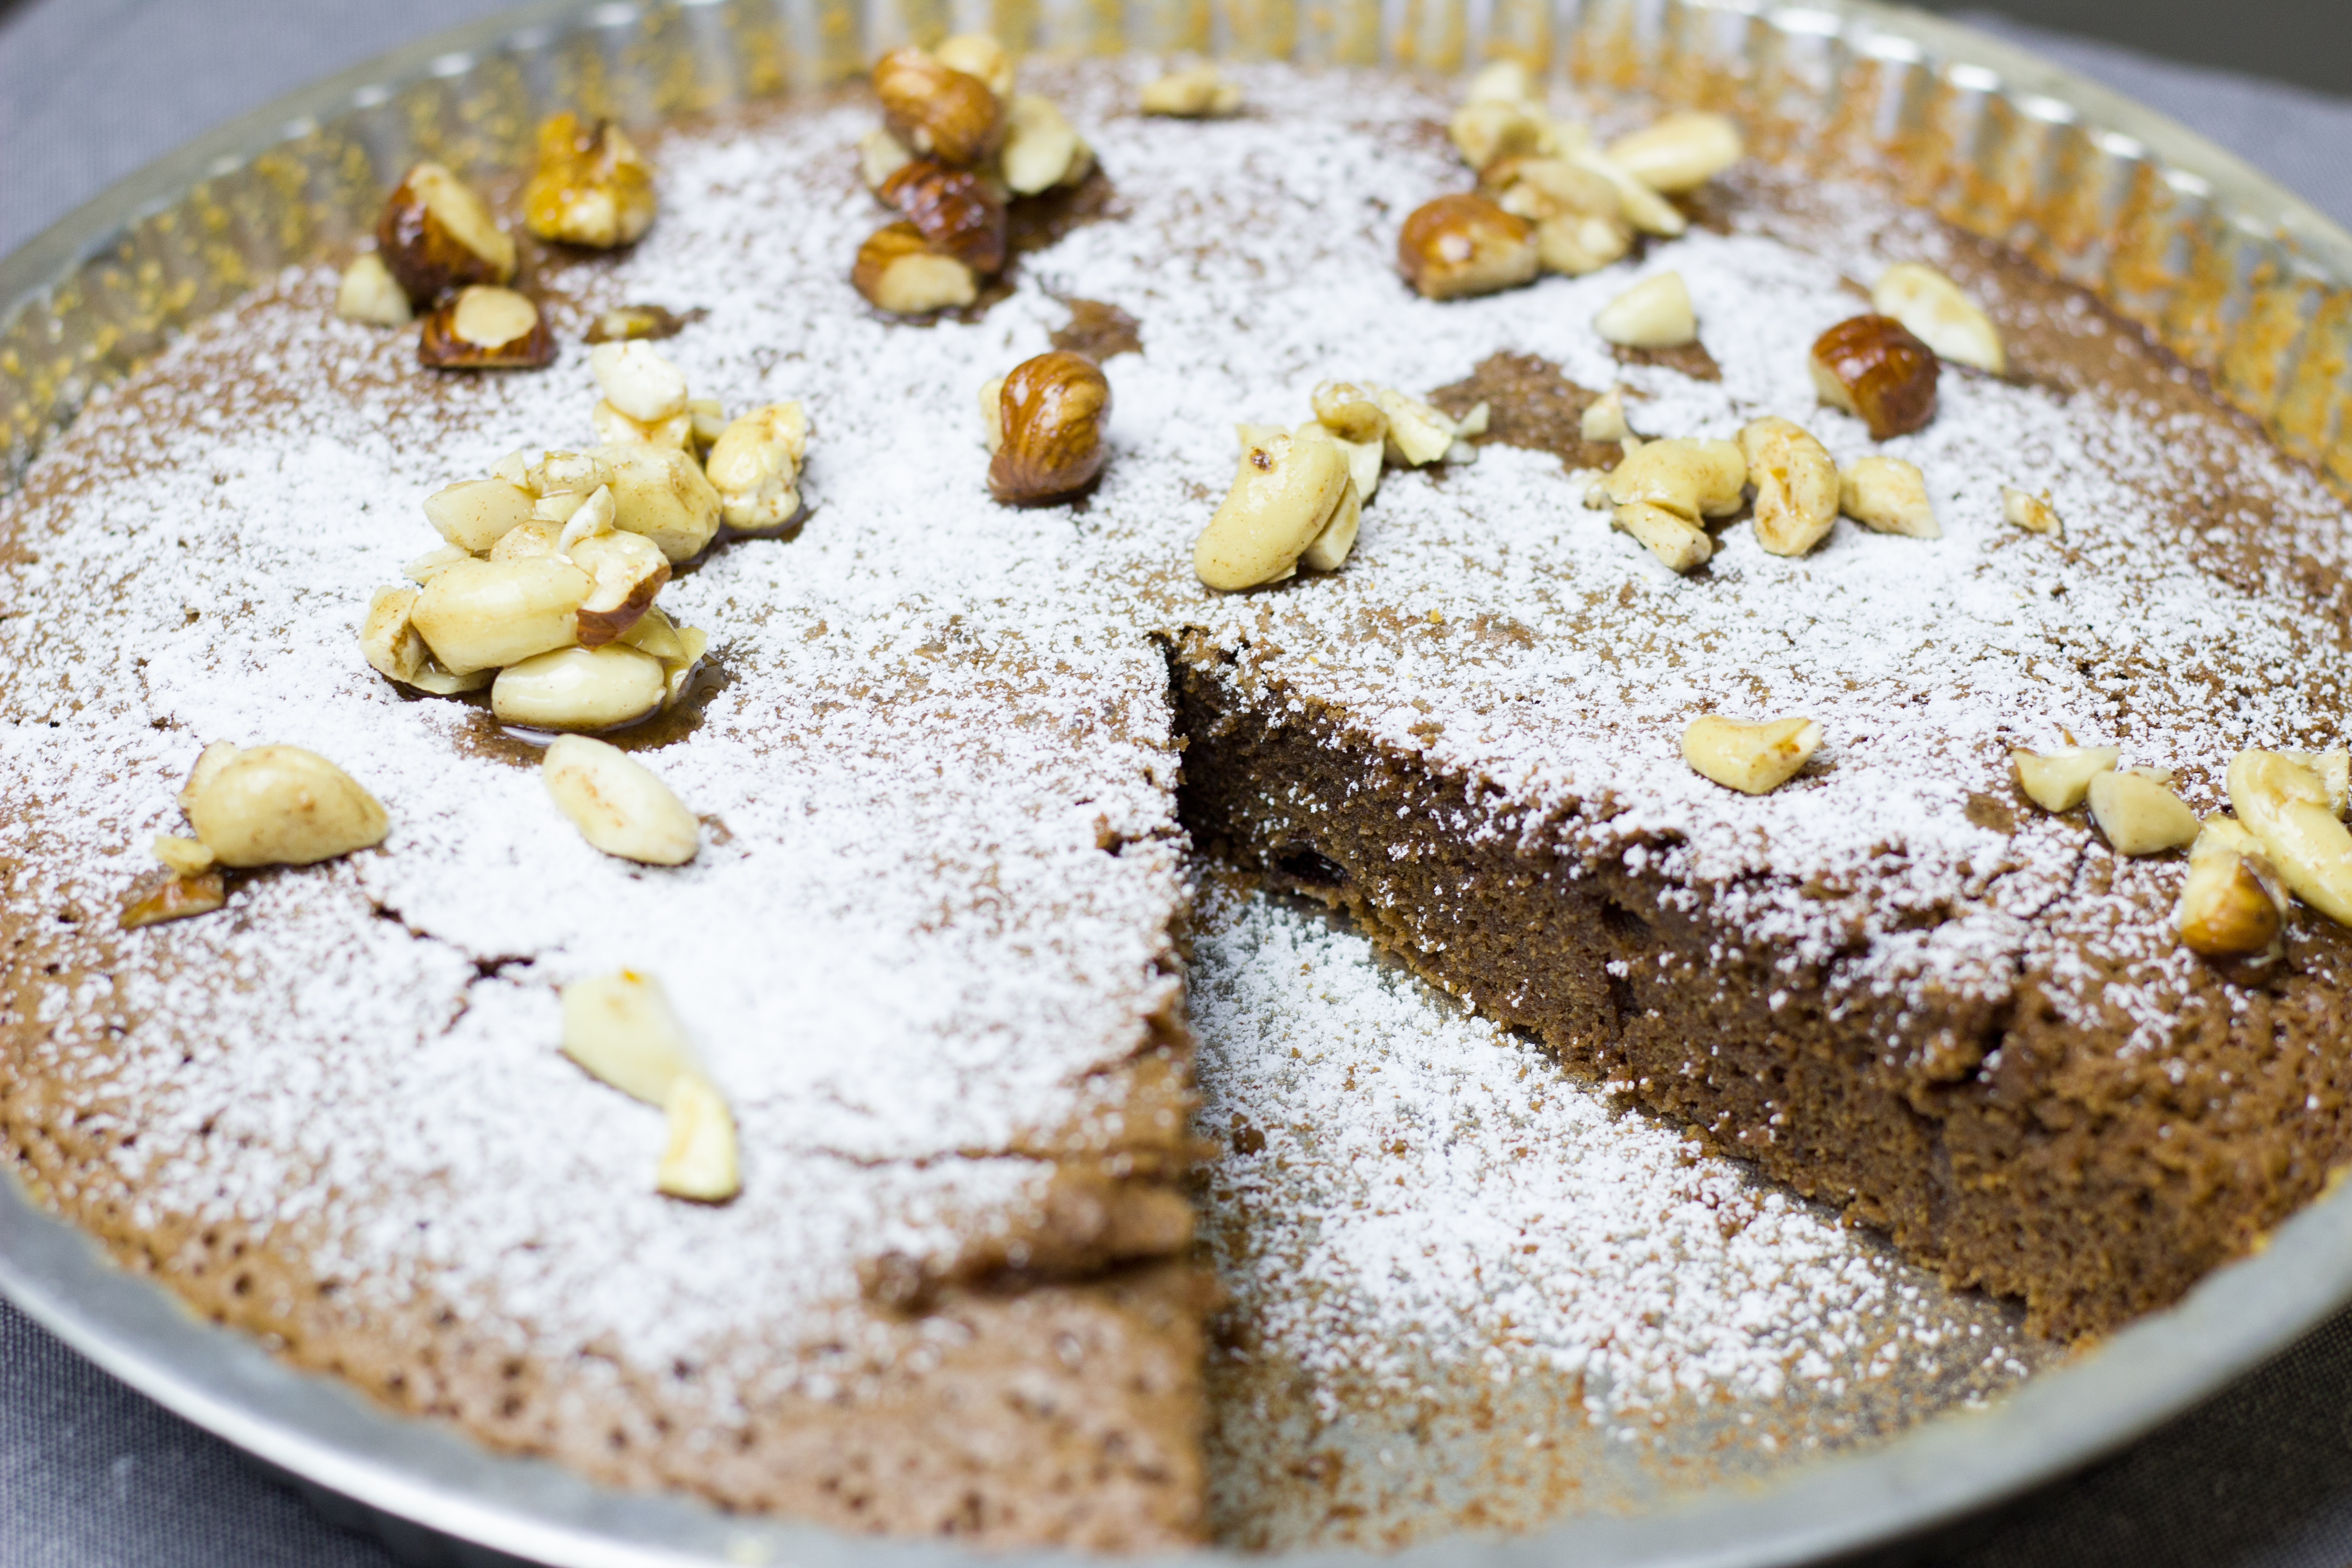
sweet, food, brown, chocolate, baking, dessert, delicious, cake, baked, chocolate cake, calories, sweet dish, powdered sugar, nuts, candy, baked goods, coffee party, torta caprese, treacle tart, panforte